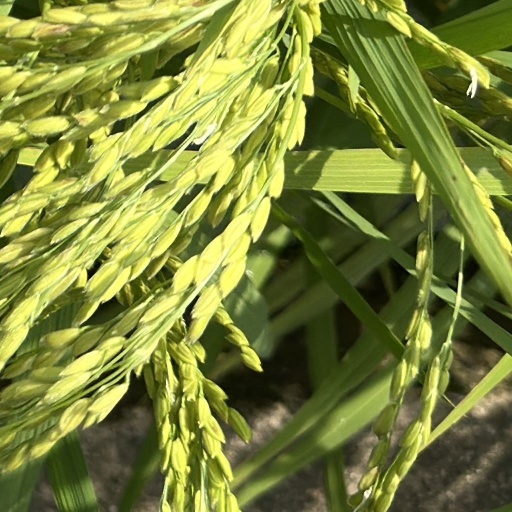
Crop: rice